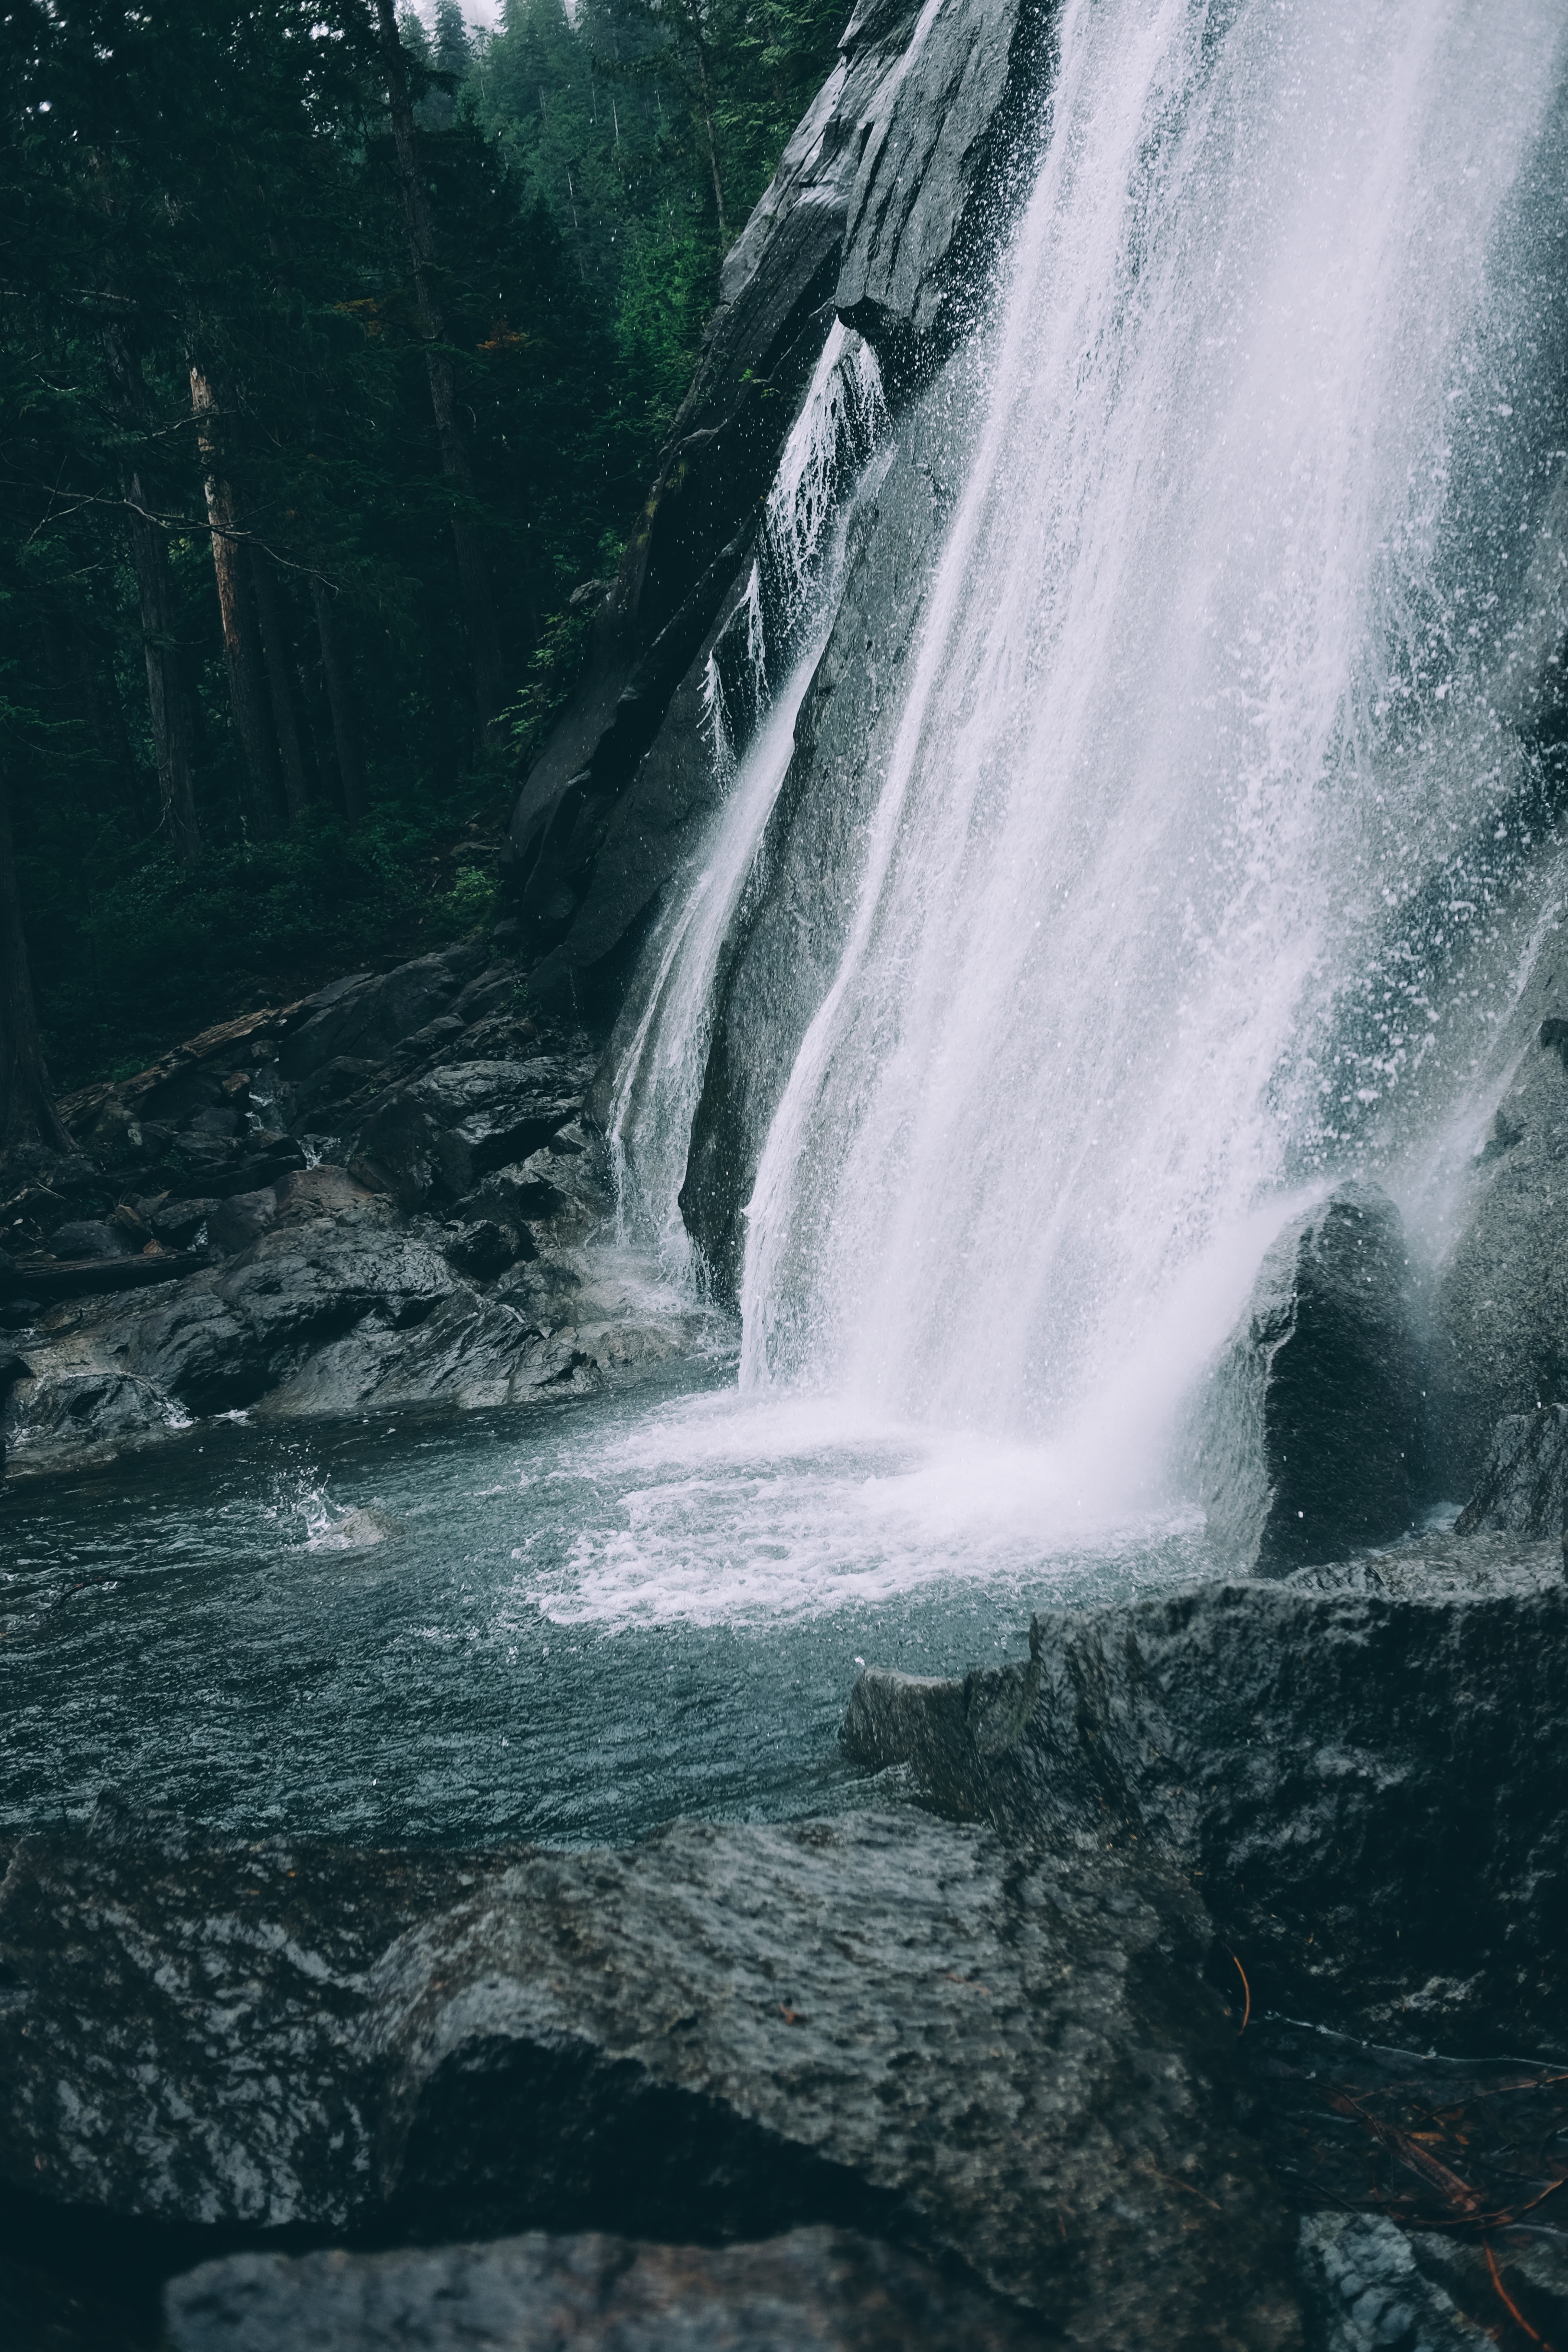
sea, water, nature, rock, waterfall, wave, rapid, body of water, wasserfall, water feature, wind wave